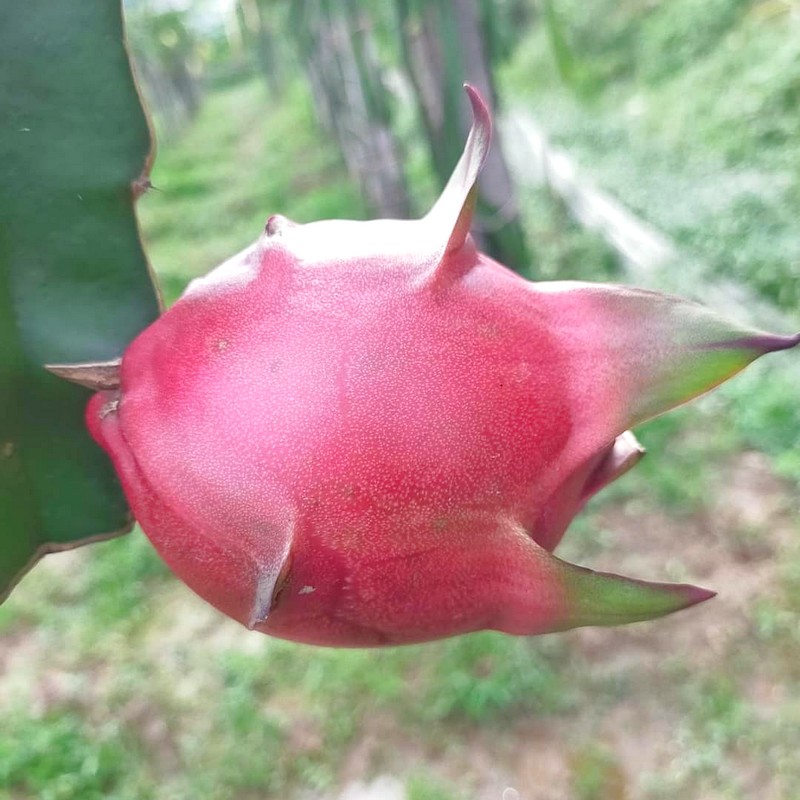
Label: Fresh Dragon Fruit